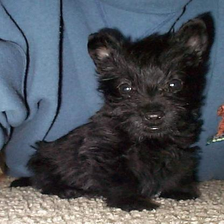
Species: dog
Breed: scottish terrier